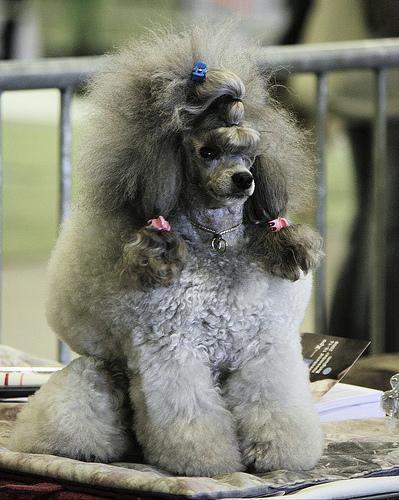
miniature_poodle